Operation Eagle Claw

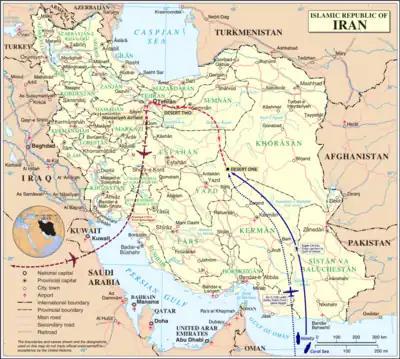
Planned and actual routes for Operation Eagle Claw

The ground forces consisted of 93 Delta soldiers to assault the embassy and a 13-man special forces assault team from Detachment A to assault the Ministry of Foreign Affairs where three further hostages were being held. A third group of 12 Rangers were to act as the roadblock team at the "Desert One" landing area. Rangers were also tasked with taking and holding the Manzariyeh Air Base near Tehran to be used to escape from Iran. In addition, the CIA had prepared an in-country team of 15 Iranian and American Persian-speakers, most of whom would act as truck drivers.